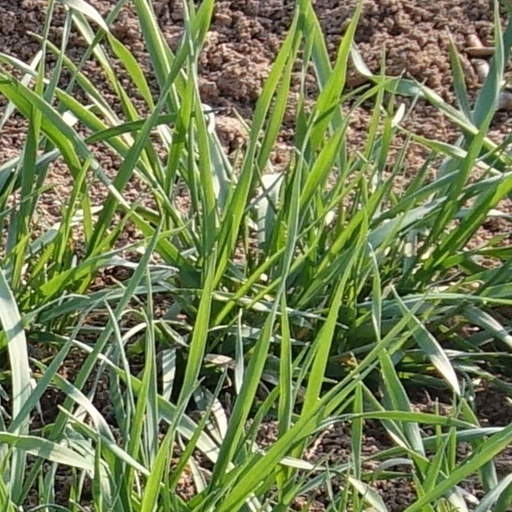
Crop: wheat